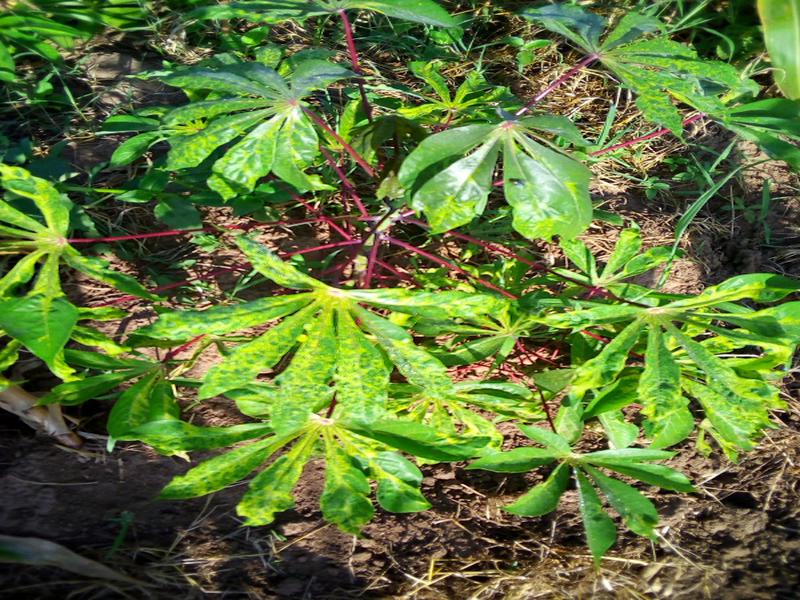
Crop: cassava
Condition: mosaic_disease